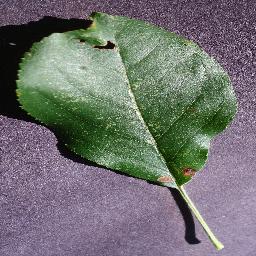
Label: Apple___Black_rot